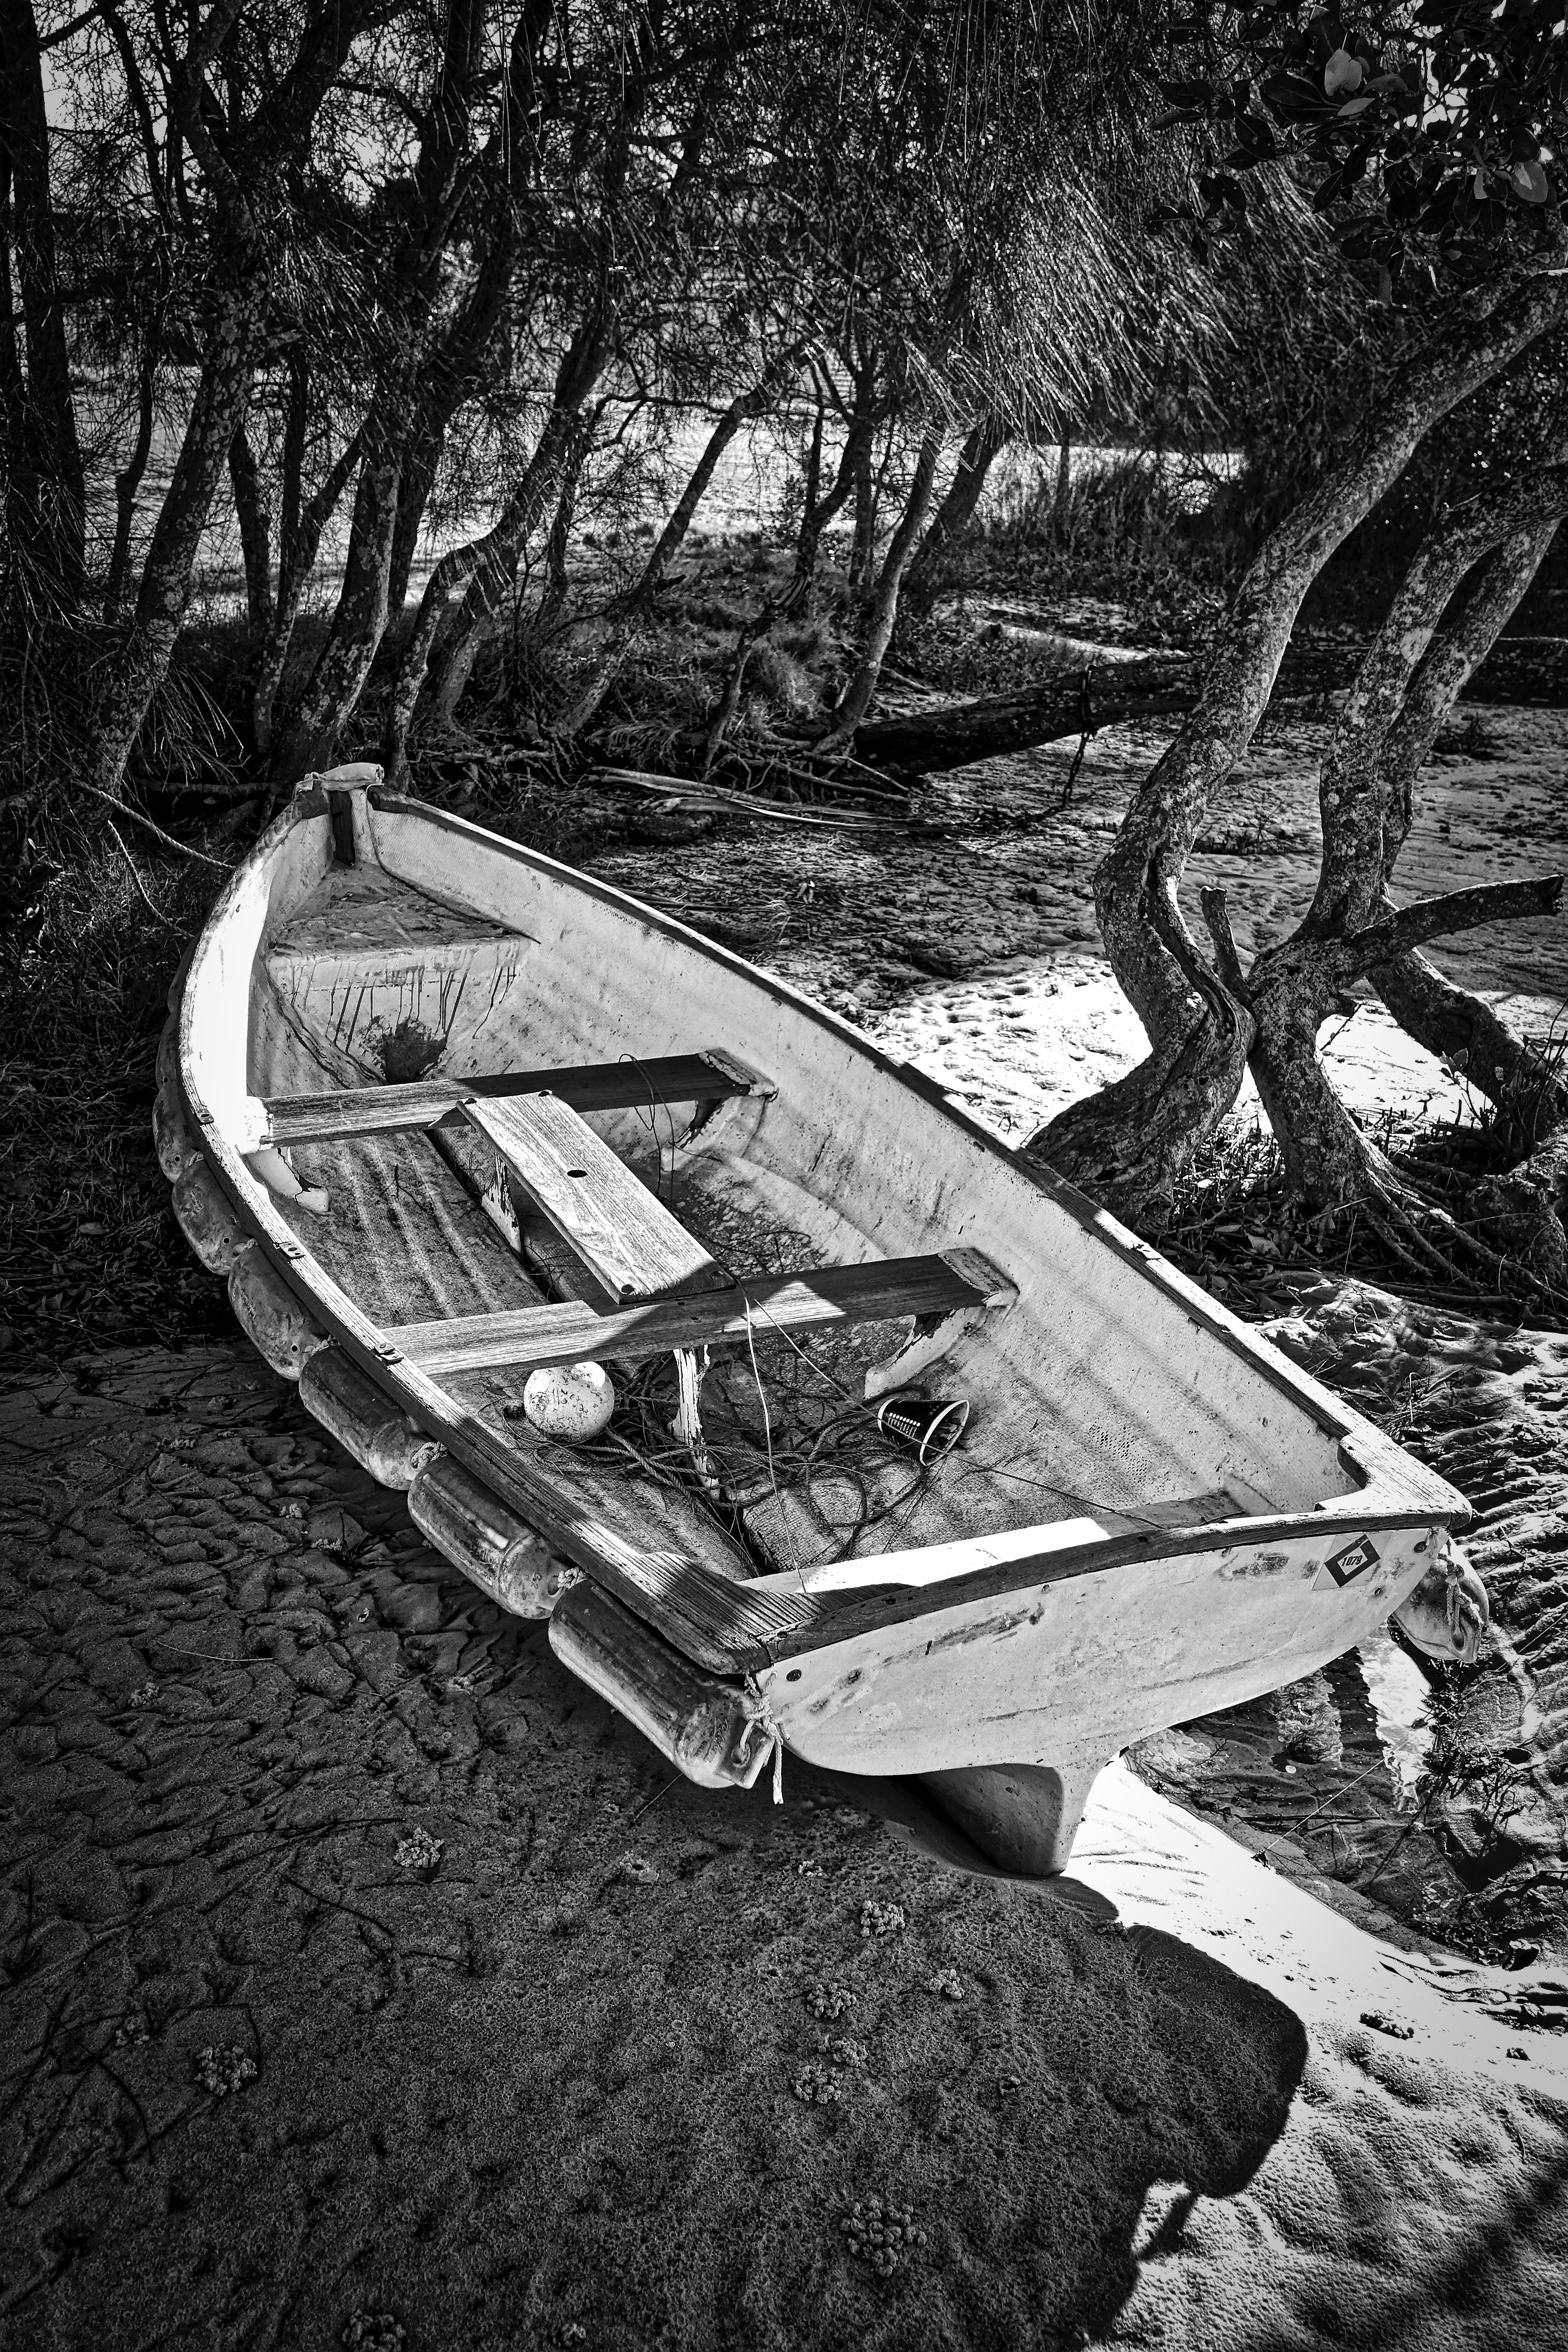
tree, water, black and white, white, boat, rowboat, photography, vehicle, fishing, darkness, black, monochrome, nautical, boating, photograph, monochrome photography